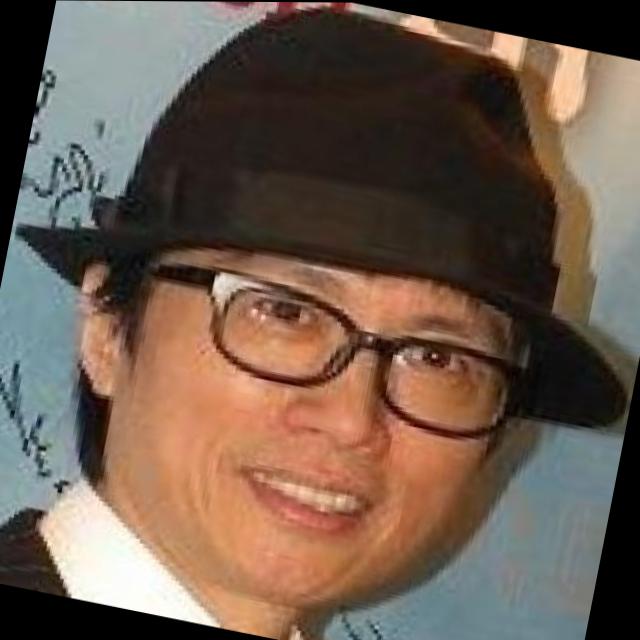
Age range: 45-64